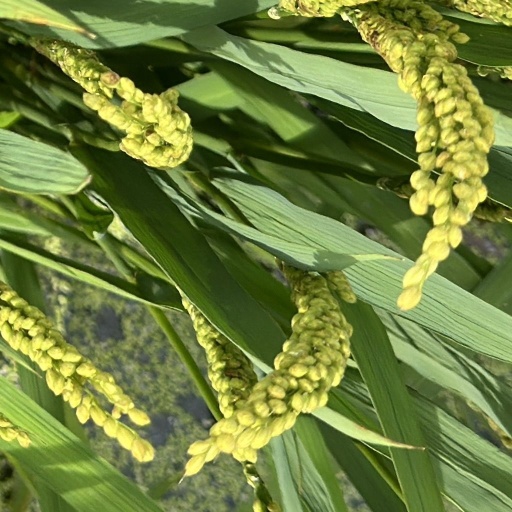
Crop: rice